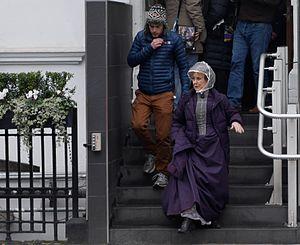
L'Effroyable Mariée est un épisode spécial de Nouvel An de la série télévisée Sherlock diffusé pour la première fois sur BBC One et BBC One HD le 1ᵉʳ janvier 2016. Librement adapté des Cinq pépins d'orange de Sir Arthur Conan Doyle, mais faisant également quelques allusions à la nouvelle Le Rituel des Musgrave, et au Dernier Problème, l'épisode confronte Sherlock avec Moriarty dans une réalité alternative victorienne. En France, l'épisode a été diffusé le jeudi 19 mai 2016 sur France 4.
Una Stubbs, née le 1ᵉʳ mai 1937 à Hinckley, est une actrice de télévision britannique. Elle est surtout connue pour son rôle dans la sitcom Till Death Us Do Part de 1966 à 1986 et celui de Mrs Hudson dans Sherlock.